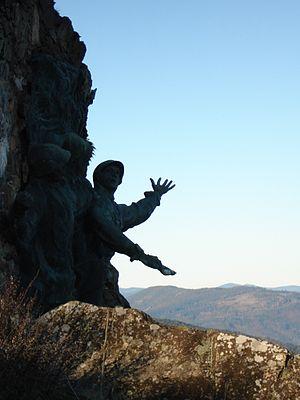
HWK
Wattwiller est une commune française située dans le département du Haut-Rhin, en région Grand Est.